Centennial of the City of Toronto

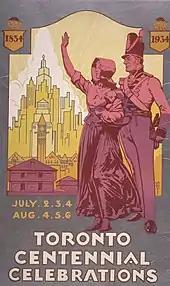
A poster advertising centennial events in July and August.

The first-ever reunion of the Canadian Corps was held in Toronto, over a three-day period. While there was mischief reported, for the most part, the soldier's celebration went off smoothly.